Teotenango

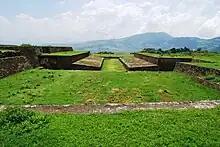
Looking over the ball court to the east

The ball court area (Conjunto E) lies to the south of the Plaza de la Serpiente and Conjunto C. The court is sunken and I-shaped, with the top and bottom of the "I" facing east and west. The actual play space is the body of the "I" which is bordered by walls that first head up vertical from the floor, then steeply incline away from the play area. On the lower, vertical parts of the wall, the stone rings were placed for scoring. Construction denoted as 2E is a grouping of residential structures that are some of the oldest in the city.